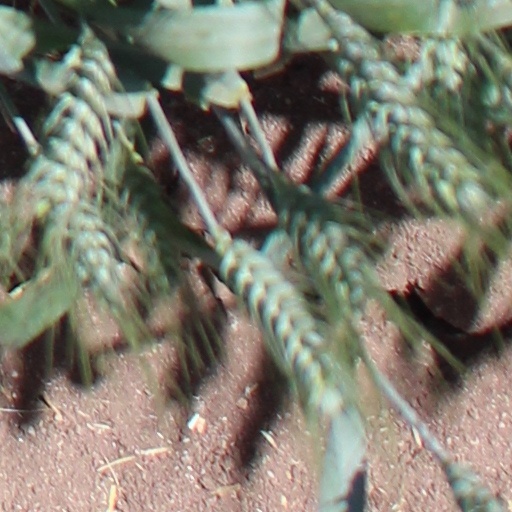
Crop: wheat